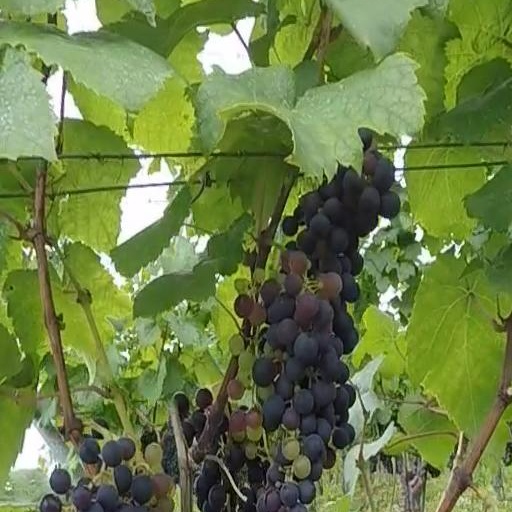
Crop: grape